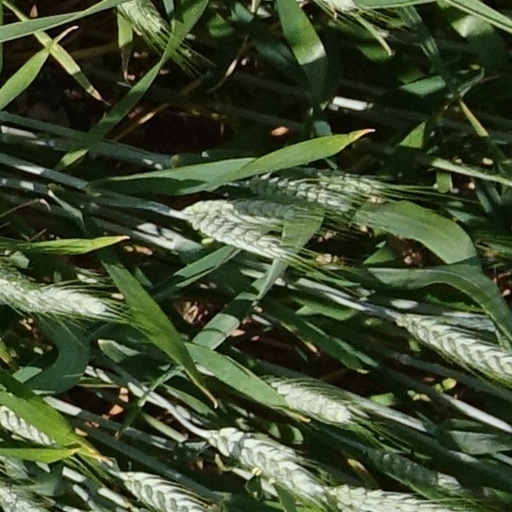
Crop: wheat